Broadwater County, Montana

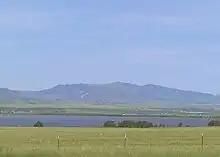
Canyon Ferry Reservoir and the Big Belt Mountains near Townsend

The elementary and high school district are both a part of Three Forks Public Schools.